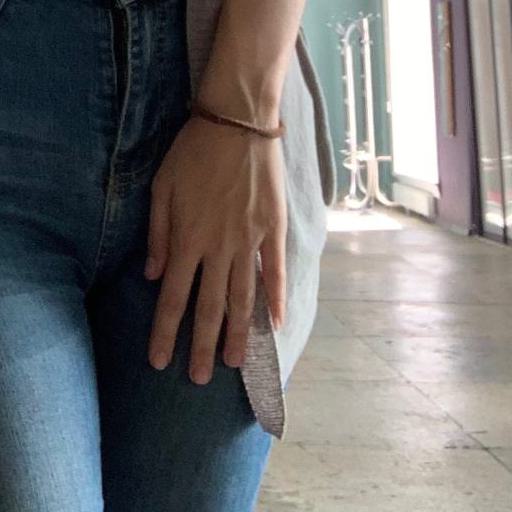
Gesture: no_gesture